Asti

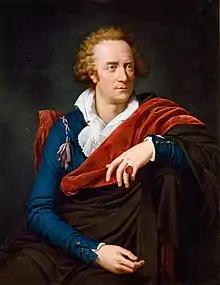
Vittorio Alfieri

Casabianca, Castiglione, Mombarone, Montegrosso, Montemarzo, Poggio D'Asti, Quarto D'Asti, Revignano, San Marzanotto, Serravalle, Sessant, Stazione Di Portacomaro, Vaglierano, Valgera, Valleandona, Valletanaro, Variglie, Viatosto, Avidano, Baciglio, Balestrino, Barbantana, Belangero, Beneficio-Stangona, Biamini, Bramairate, Bricchetto, Bricco Modena, Briccolino, Burie, Cà Dei Coppi, Carretti, Cascin Ruasin, Cascina Angelo, Cascina Conti, Cascina Fanfarina, Cascina Fontana, Cascina Gioia, Cascina Stella, Cascine Artiglione, Cascine Roasio, Ceresa, Cravera, Distretto, Fornaca, Ghirlandina, Gianotti, Giberto, Lama-Garoppa, Madonna Di Caniglie, Madonna Di Viatosto, Malandroni, Manina, Manzoni, Matei, Meridiana, Olivero, Palucco, Quaranta, Quarto, Roccaschiavino, Rocche Di Callianetto, Rossi, San Giuseppe, San Grato, San Marzanotto Piana, San Sebastiano, Stazione Di Sessant, Torrazzo, Vaglierano Basso, Vairo, Valcossana-Grilletto, Valenzani, Valfea, Valmairone, Vareglio.